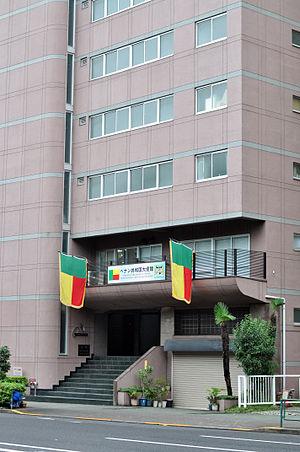
Ambassade du Bénin à Tokyo 日本語: 駐在日本ベナン共和国大使館
Cet article liste les représentations diplomatiques du Bénin à l'étranger, en excluant les consulats honoraires.